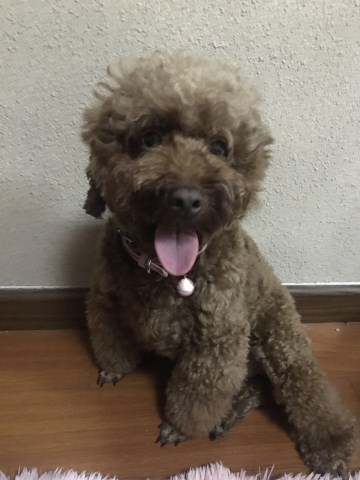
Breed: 2925-n000114-toy_poodle